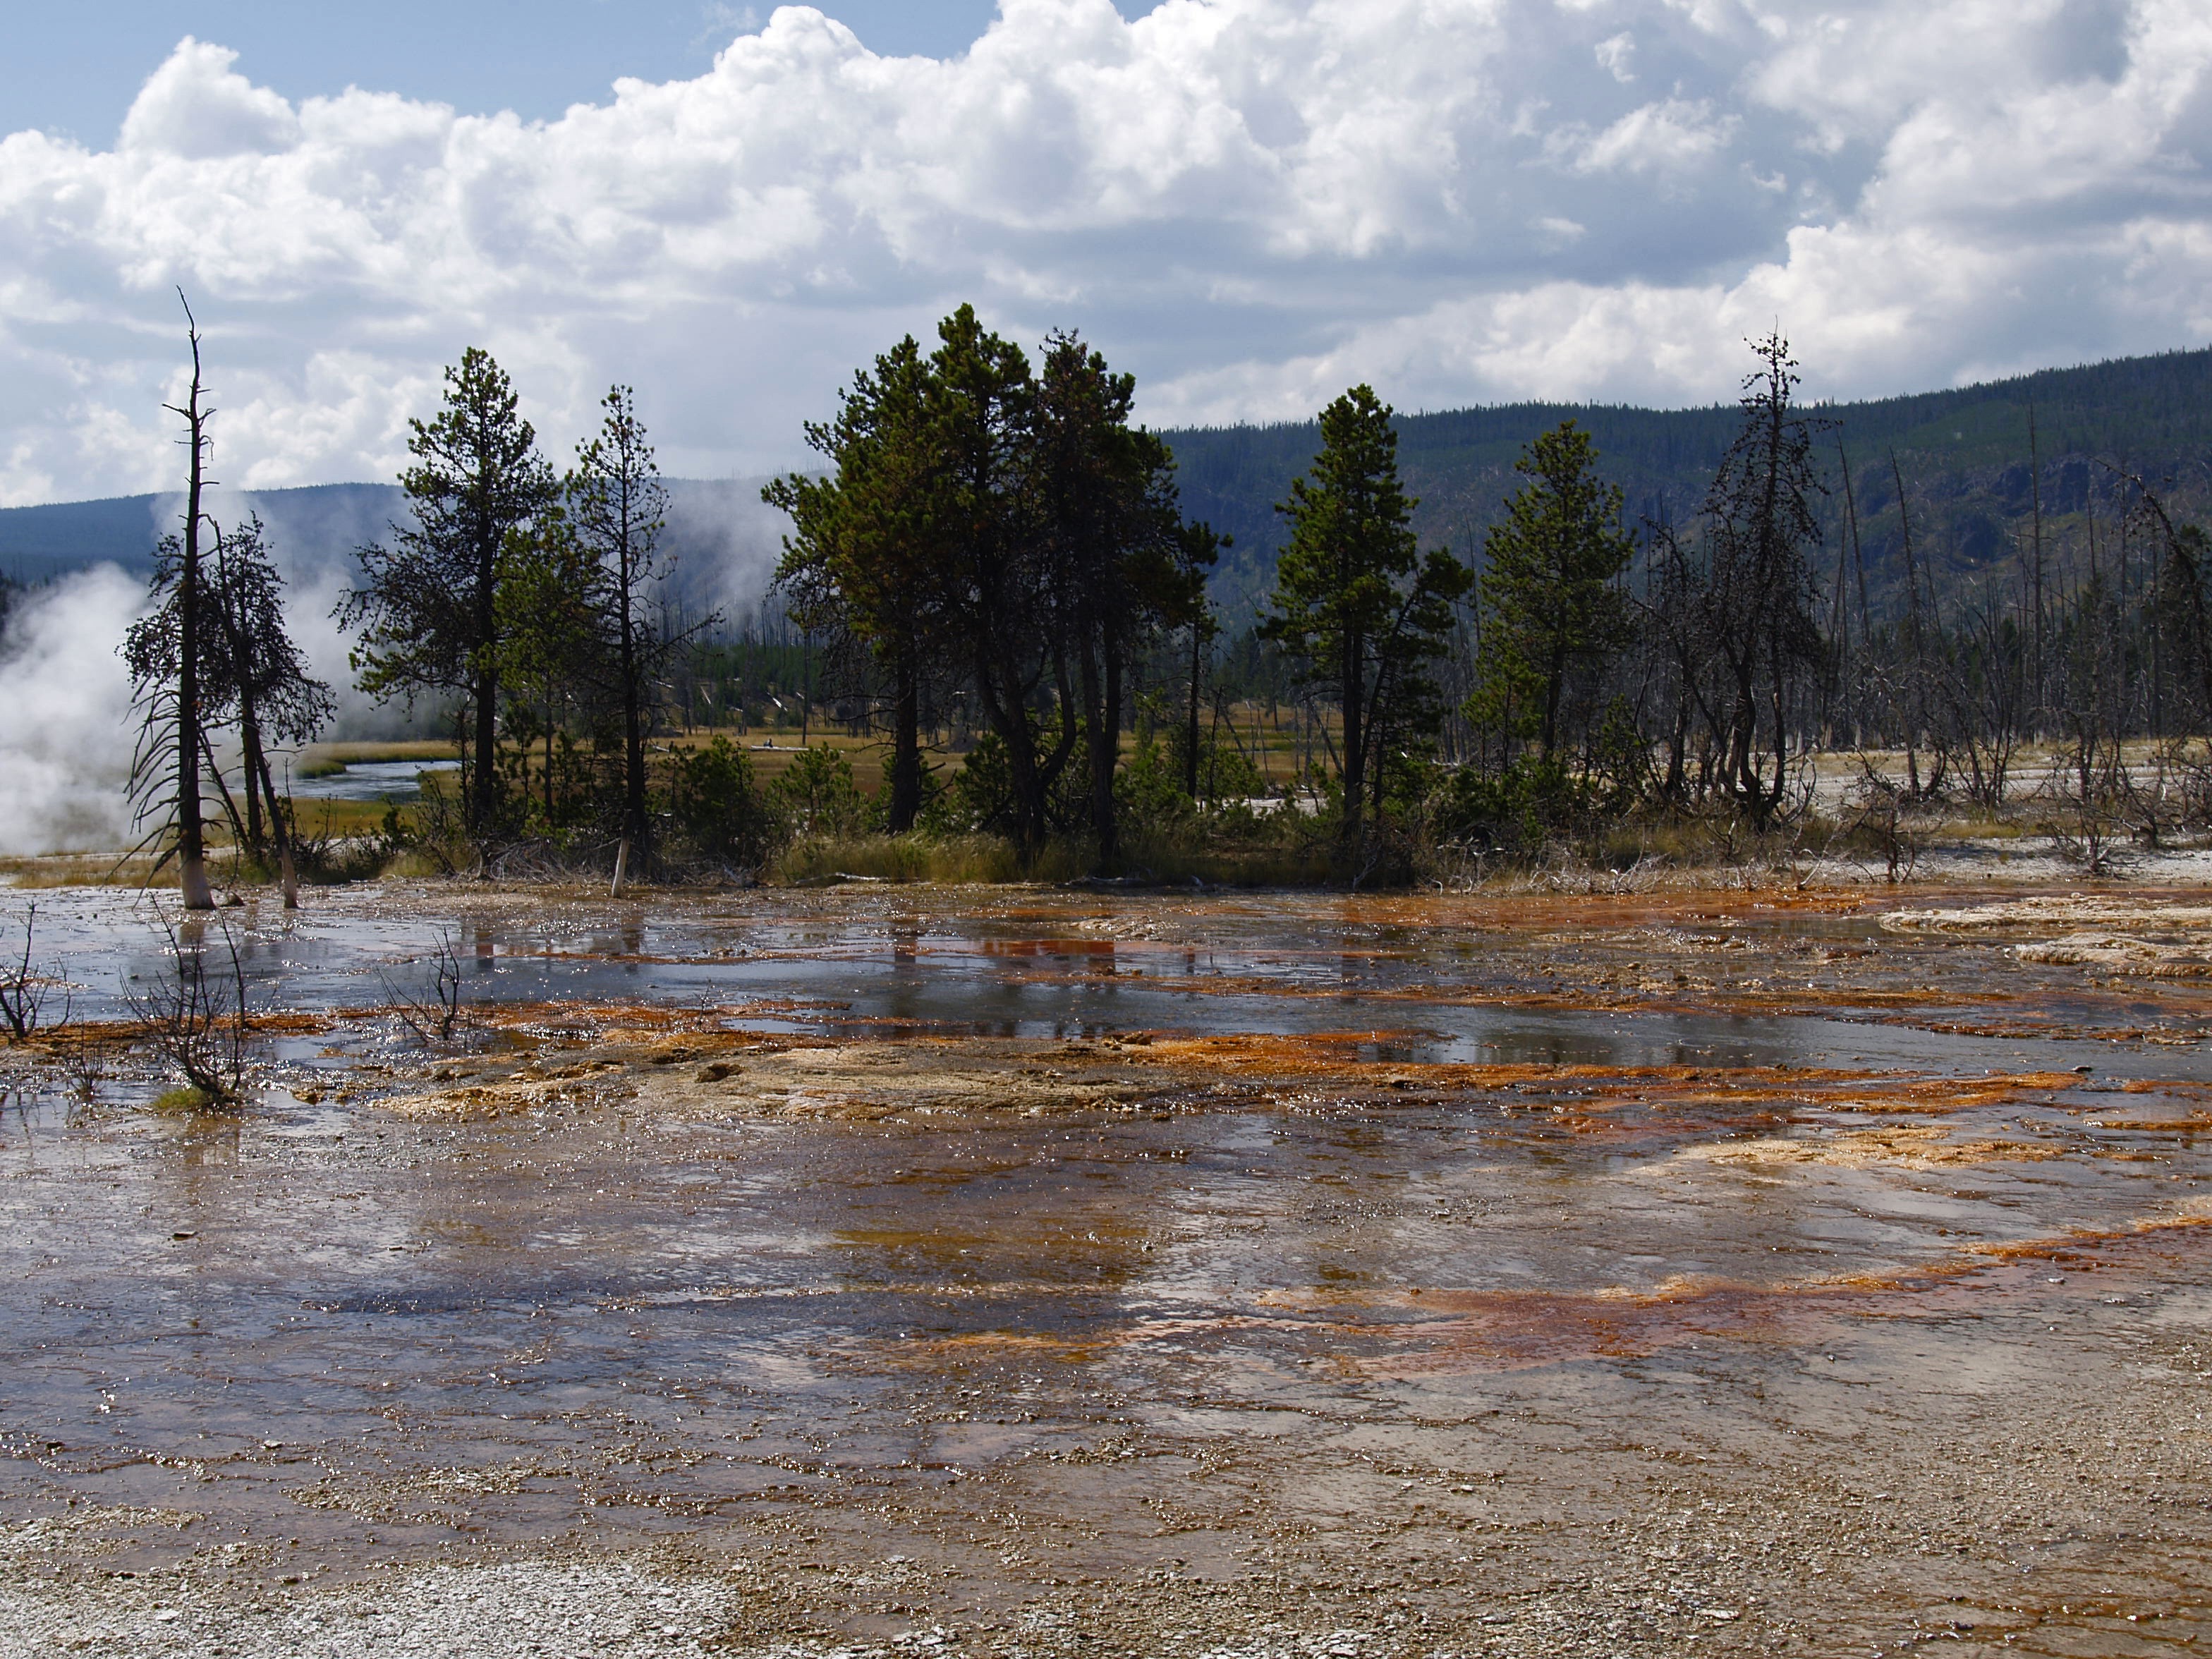
landscape, tree, water, nature, wilderness, steam, lake, river, pond, scenery, usa, soil, steaming, colorful, erosion, geothermal, hot, wetland, geyser, tourist attraction, minerals, habitat, wyoming, volcanic, yellowstone national park, volcanism